Howling Laud Hope

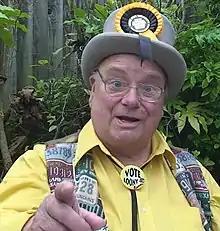
Hope in 2010

Alan Hope (born 16 June 1942), known politically as Howling Laud Hope, is a British politician and former publican who is the current Leader of the Official Monster Raving Loony Party (OMRLP). On the death of the party's founder Screaming Lord Sutch in 1999, Hope and his pet cat, Catmando, were jointly elected as leaders of the OMRLP. Since June 2002 Hope has been the party's sole leader following Catmando's death in a road accident.